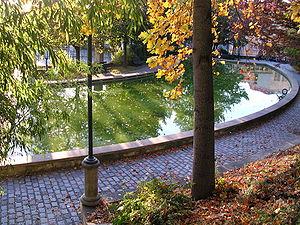
Fontaine du parc de Belleville, XXe arrondissement (France).
Le 20ᵉ arrondissement est le dernier des vingt arrondissements de Paris. Situé sur la rive droite de la Seine, il est bordé au nord par le 19ᵉ arrondissement, à l'est par les communes des Lilas, de Bagnolet, de Montreuil et de Saint-Mandé, au sud par le 12ᵉ arrondissement, à l'ouest par le 11ᵉ.